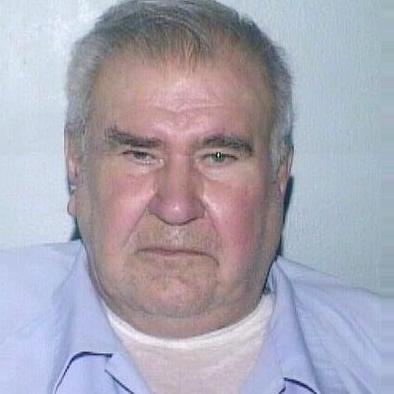
Age: 75